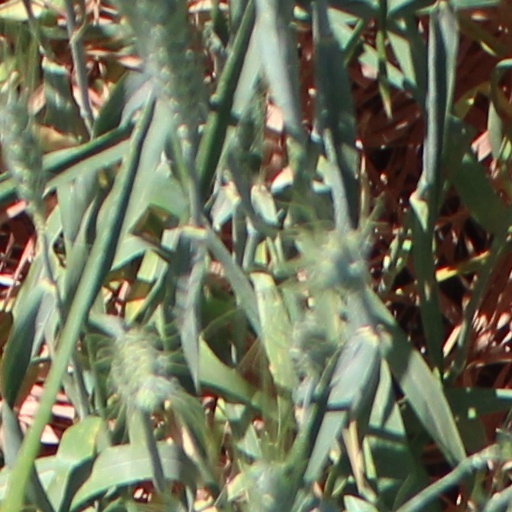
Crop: wheat